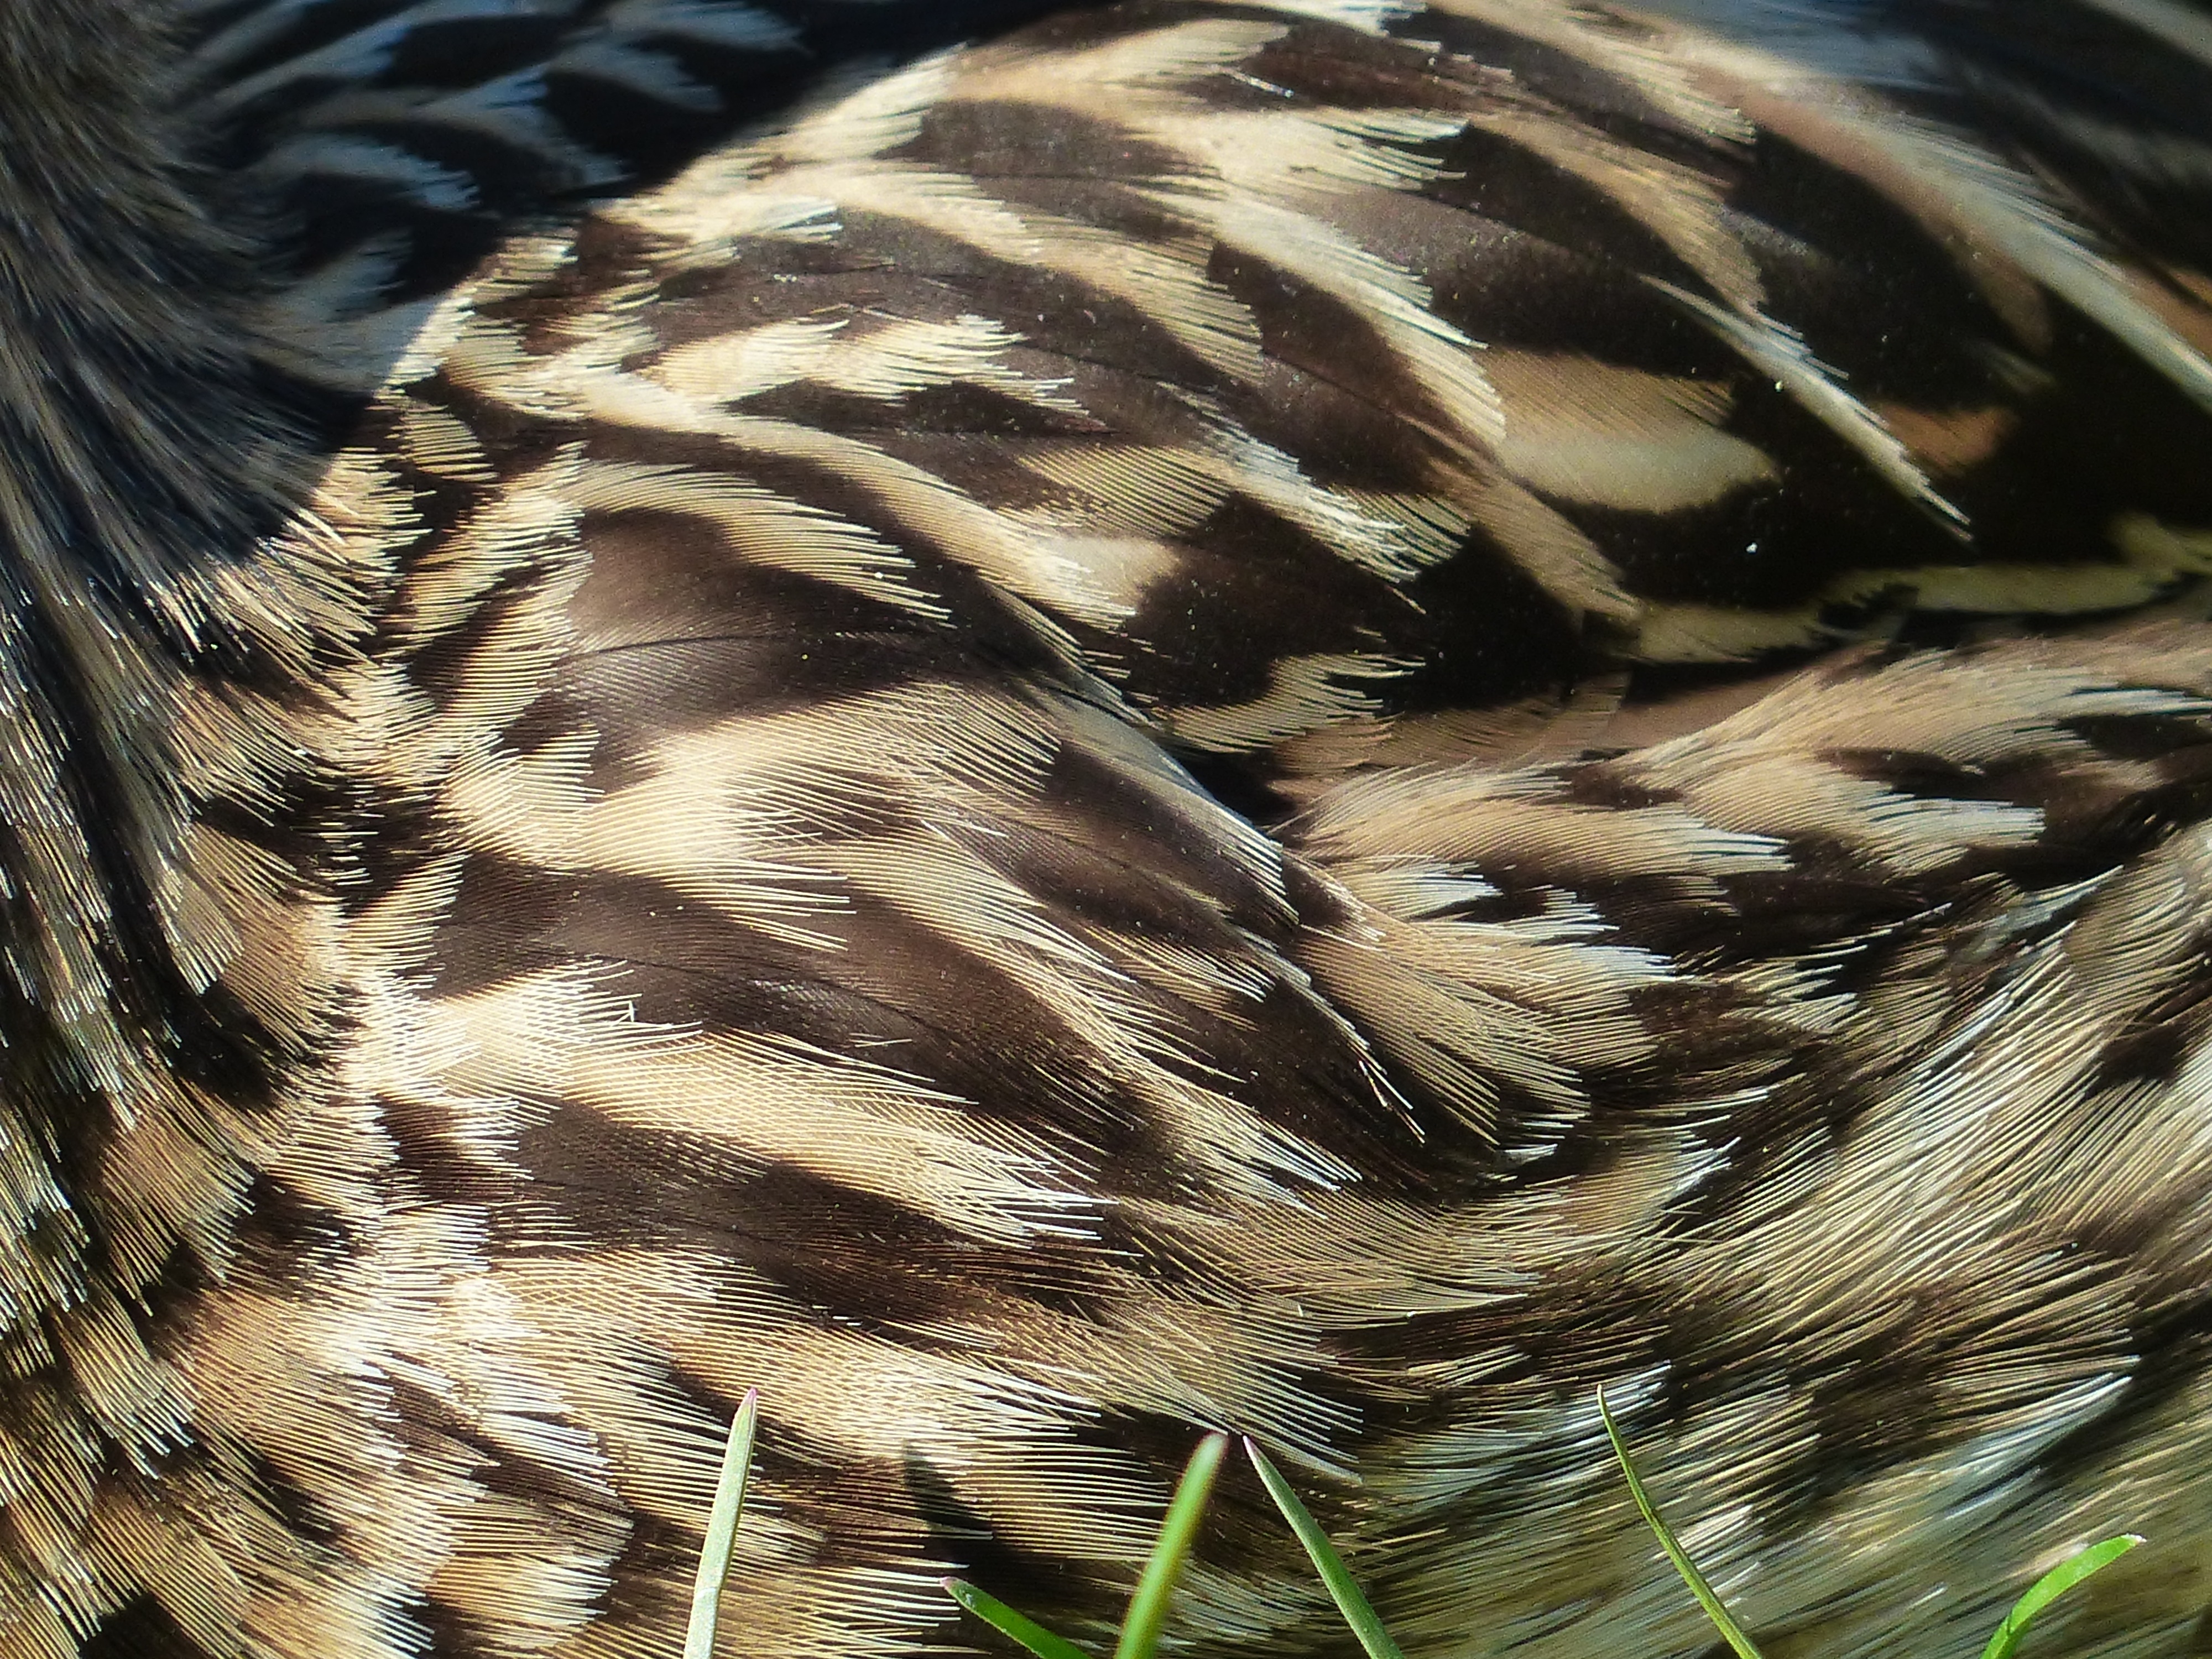
bird, female, brown, material, striped, plumage, close up, anatidae, head, vertebrate, bill, species, mallard, light brown, duck bird, shades of brown, anas platyrhynchos, swimming duck, grass family, march duck, house duck, mallard female